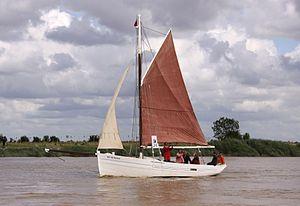
Le sloop ostréicole ""La Flèche"" en train de remonter la Charente, à Rochefort-sur-Mer, durant la parade nautique de vieux gréements lors de la fête de la mise à l' eau de la frégate ""L' Hermione"" (réplique de ""L' Hermione"" de 1779). Ce bateau de pêche a été construit en 1954 au chantier naval Bernard à La Tremblade. Les caractéristiques de ce bateau sont les suivantes: longueur 9,80 mètres (13,50 mètres hors-tout), largeur 3,35 mètres, tirant d'eau 1,40 mètres, hauteur du mât 11 mètres, surface de voilure 88 m² (grand-voile, foc, trinquette, flêche), moteur diesel de 50 cv. Immatriculation MN 289800. Lieu de mouillage: Mornac-sur-Seudre. Rochefort-sur-Mer, Charente Maritime, France."
Le sloop est un voilier à un mât gréé en voile aurique à un seul foc.
La couleur cachou désigne, selon les références de ceux qui emploient ce terme, des couleurs qui peuvent être claires et jaunâtres, ou sombres et brunâtres, rougeâtres ou bleuâtres. Dans certains cas, ces couleurs répondent aux différentes teintes qu'on obtient, selon le traitement, de la teinture de cachou.
Les cachous sont des sucs astringents de provenance diverse qui se retirent par décoction des fruits de l’Areca catechu L., du bois de l’Acacia catechu ou des feuilles du Nauclea Gambir Hunt. Ils doivent leurs propriétés aux tannins dont ils sont chargés, flavonoïdes antioxydants dont la catéchine à hauteur de 60 %, d'où l'utilisation en pharmacie, en teinture de cachou, et dans le tannage des filets de pêche et des voiles marines, à la couleur rouge brunâtre caractéristique.